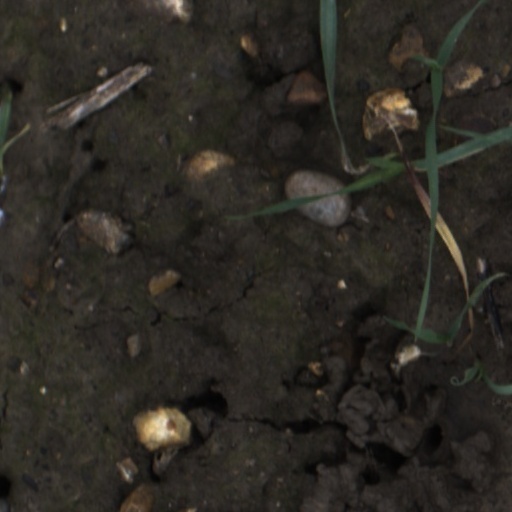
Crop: wheat